Millie Bright

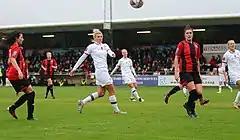
Bright (centre) during a match against Lewes FC during the 2019–20 FA Women's League Cup, November 2019

During the 2016 season, Bright was a starting defender in all 15 games that she played and scored a goal in the team's 5–0 win over Sunderland. Chelsea finished in second place with a record.